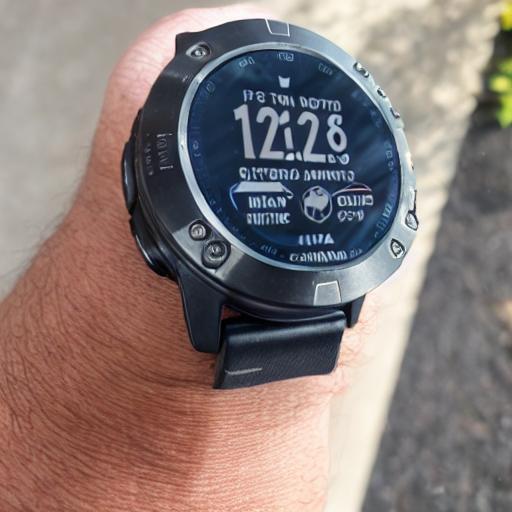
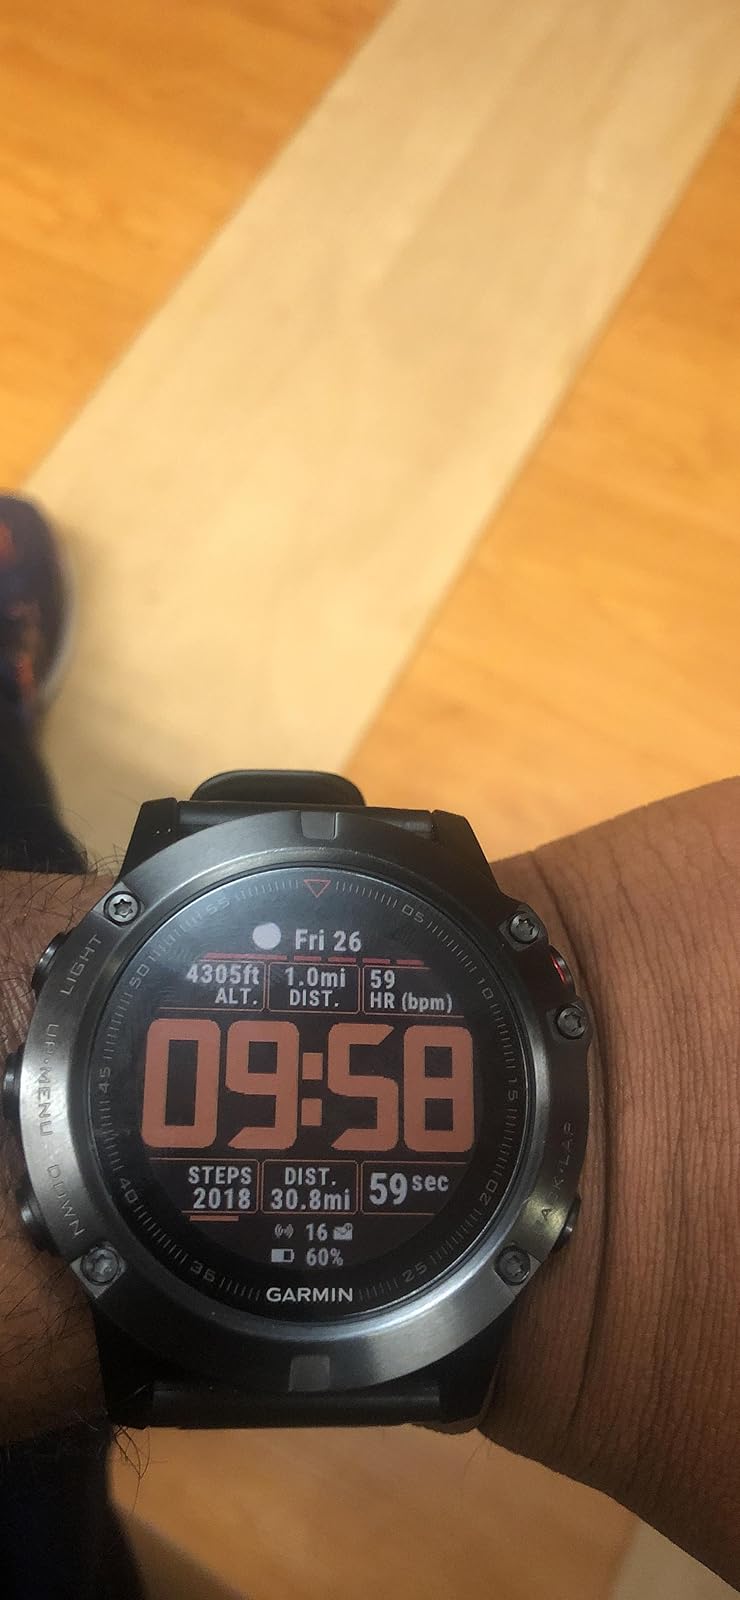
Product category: smartwatch
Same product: no